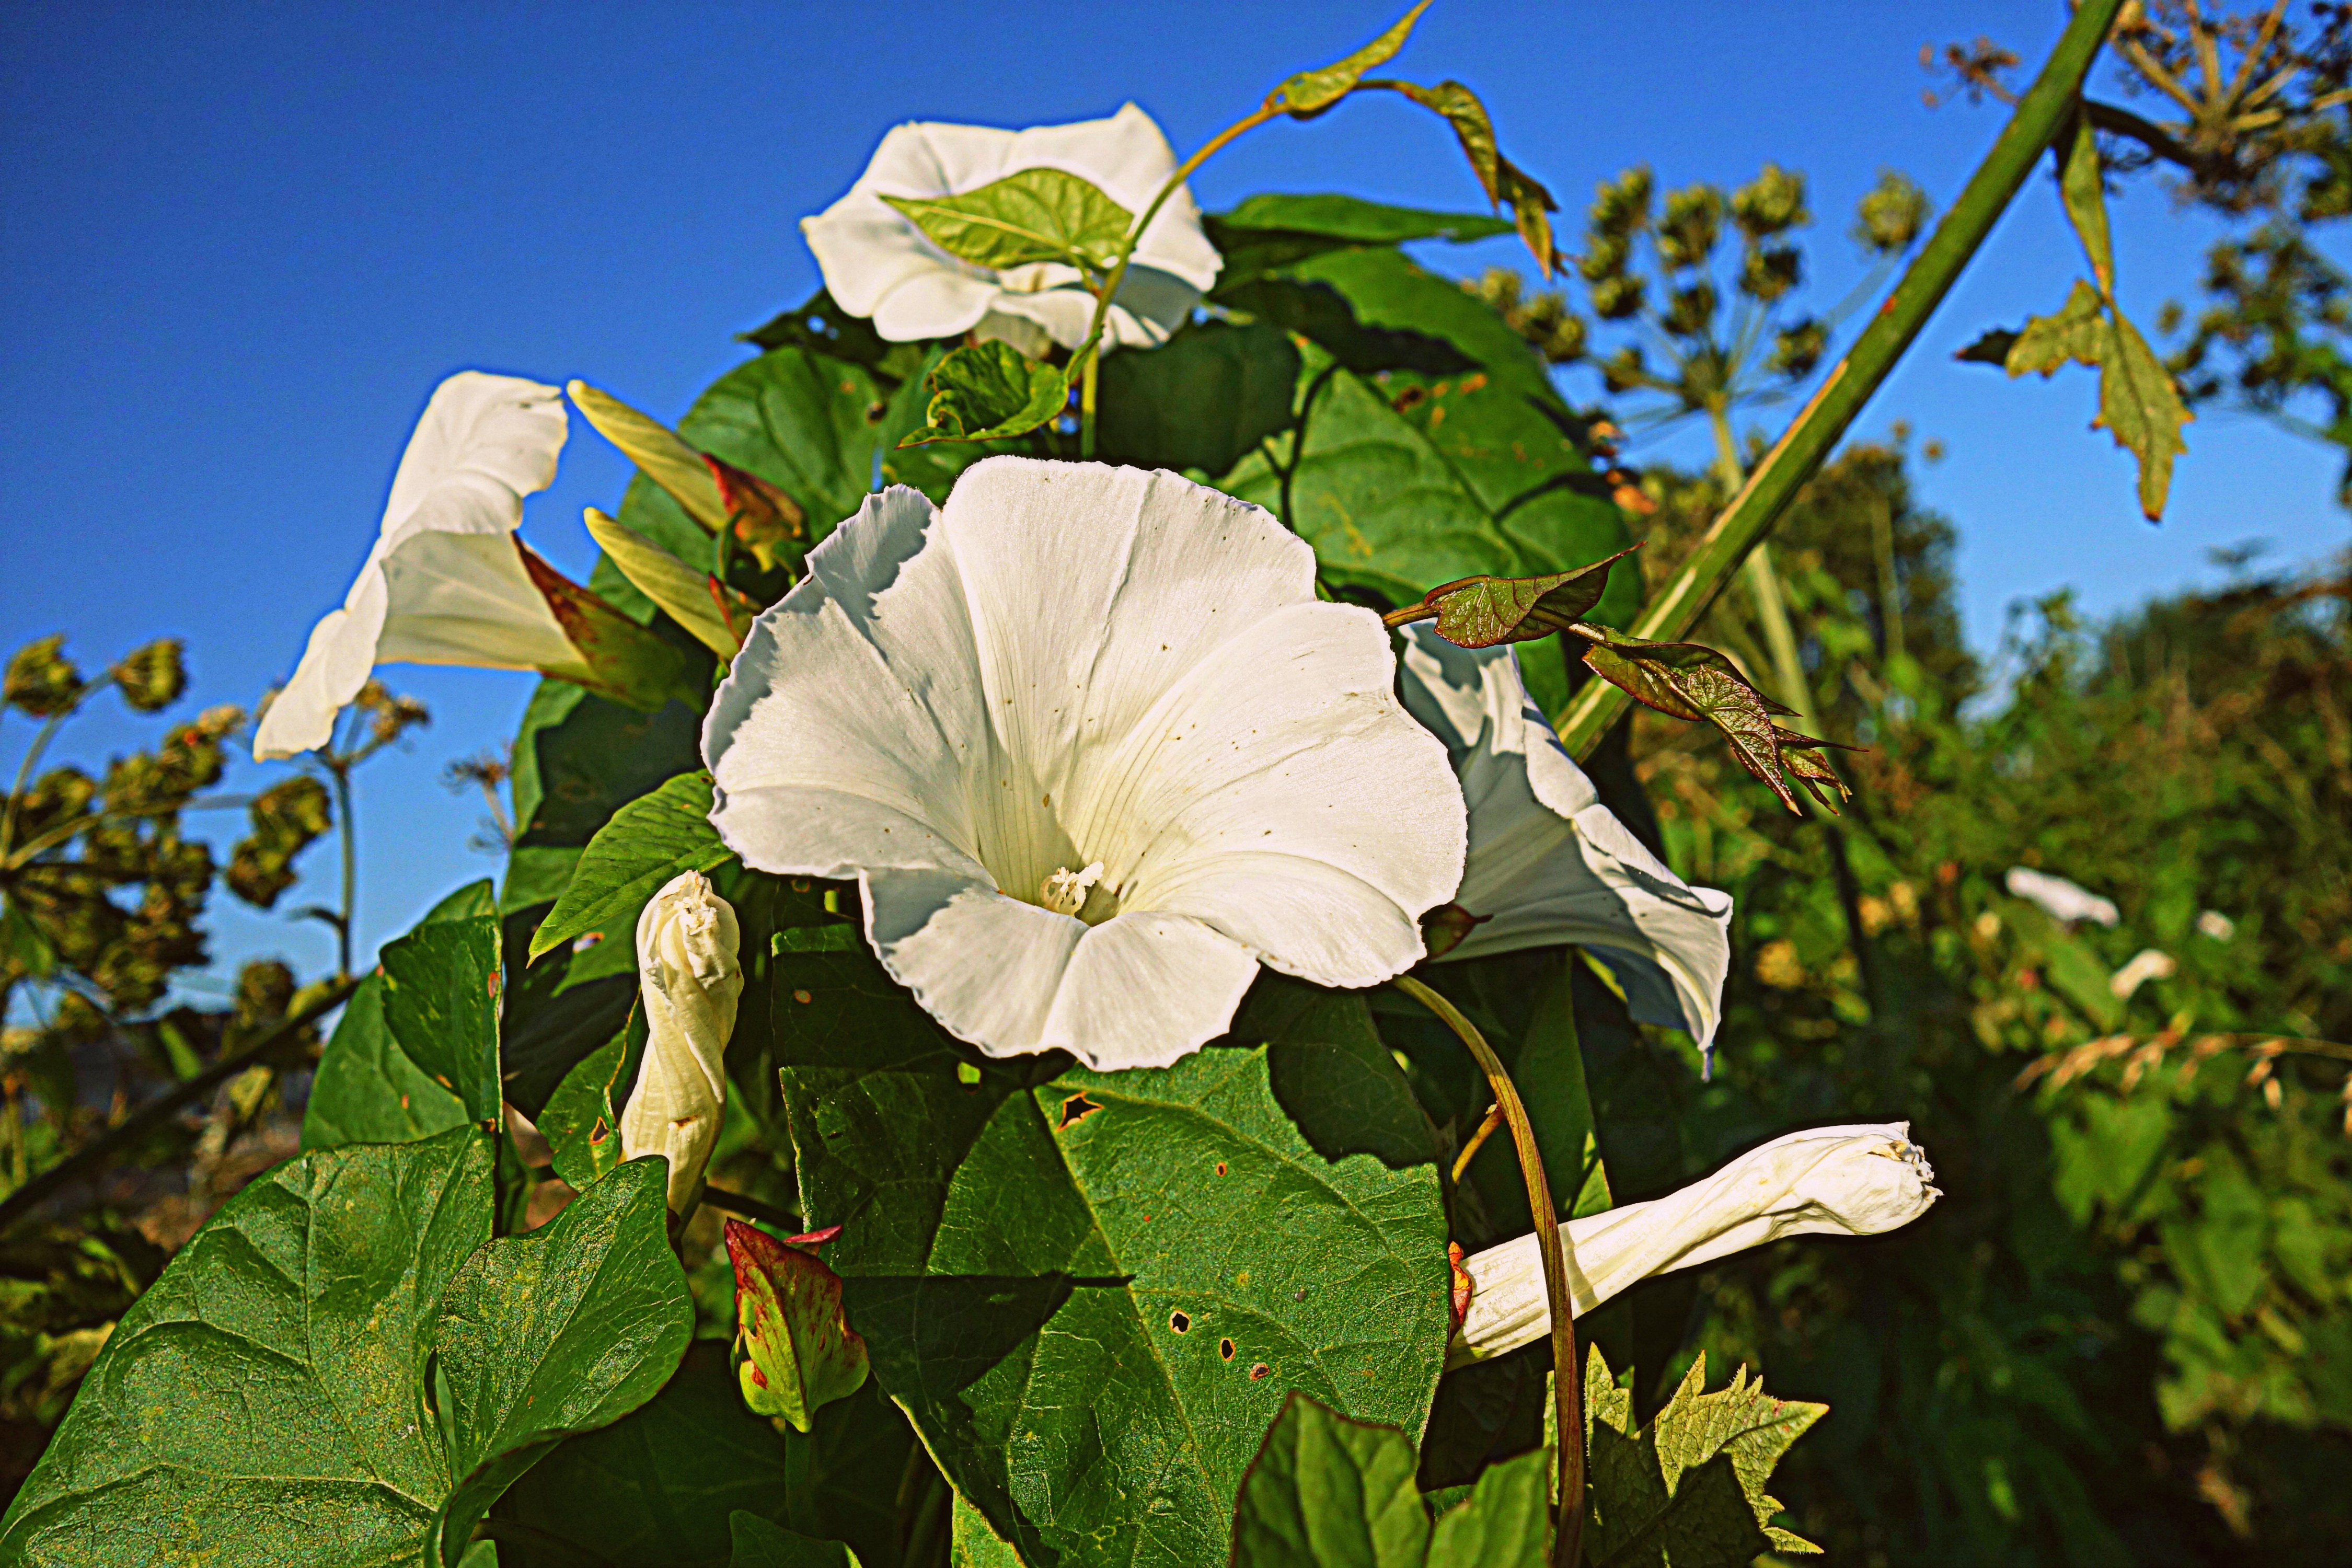
nature, blossom, plant, white, leaf, flower, petal, green, botany, flora, white flower, farmland, wildflower, creeper, tendril, hedge, moonflower, flowering plant, bindweed, hedge bindweed, trumpet flower, bugle vine, calystegia sepium, land plant, morning glory family